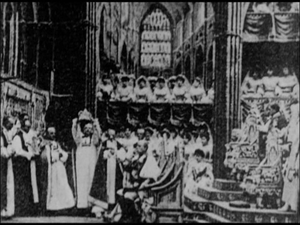
The Coronation of Edward VII ou Le Sacre d'Edouard VII est un court métrage de Georges Méliès et de Charles Urban sorti en 1902 au début du cinéma muet.